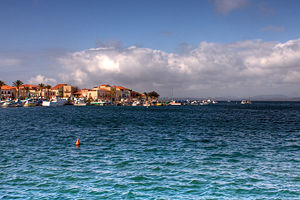
Sant'Antioco
Sant'Antioco er en by og en kommune i provinsen Sud Sardegna i regionen Sardinien i Italien. Byen ligger i 7 meters højde og har 11.272 indbyggere. Kommunen har et areal på 87,90 km² og grænser til kommunerne Calasetta og San Giovanni Suergiu.